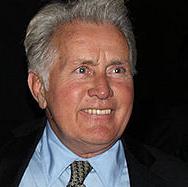
Age: 48